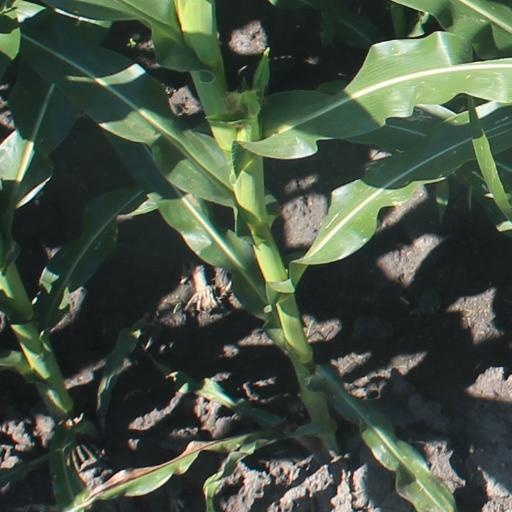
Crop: maize; corn